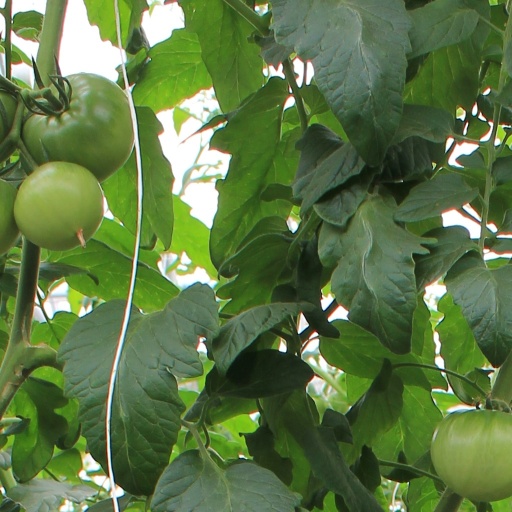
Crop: tomato